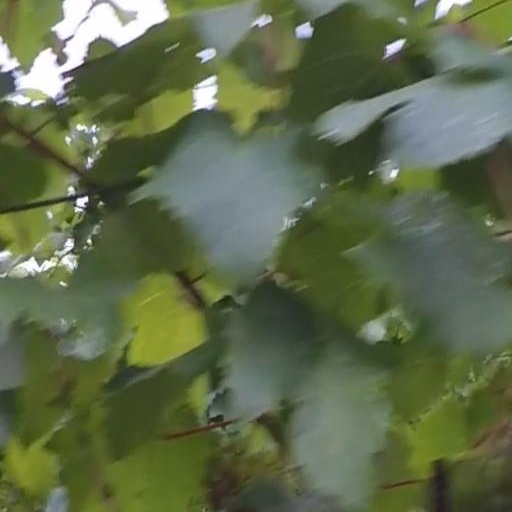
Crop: grape